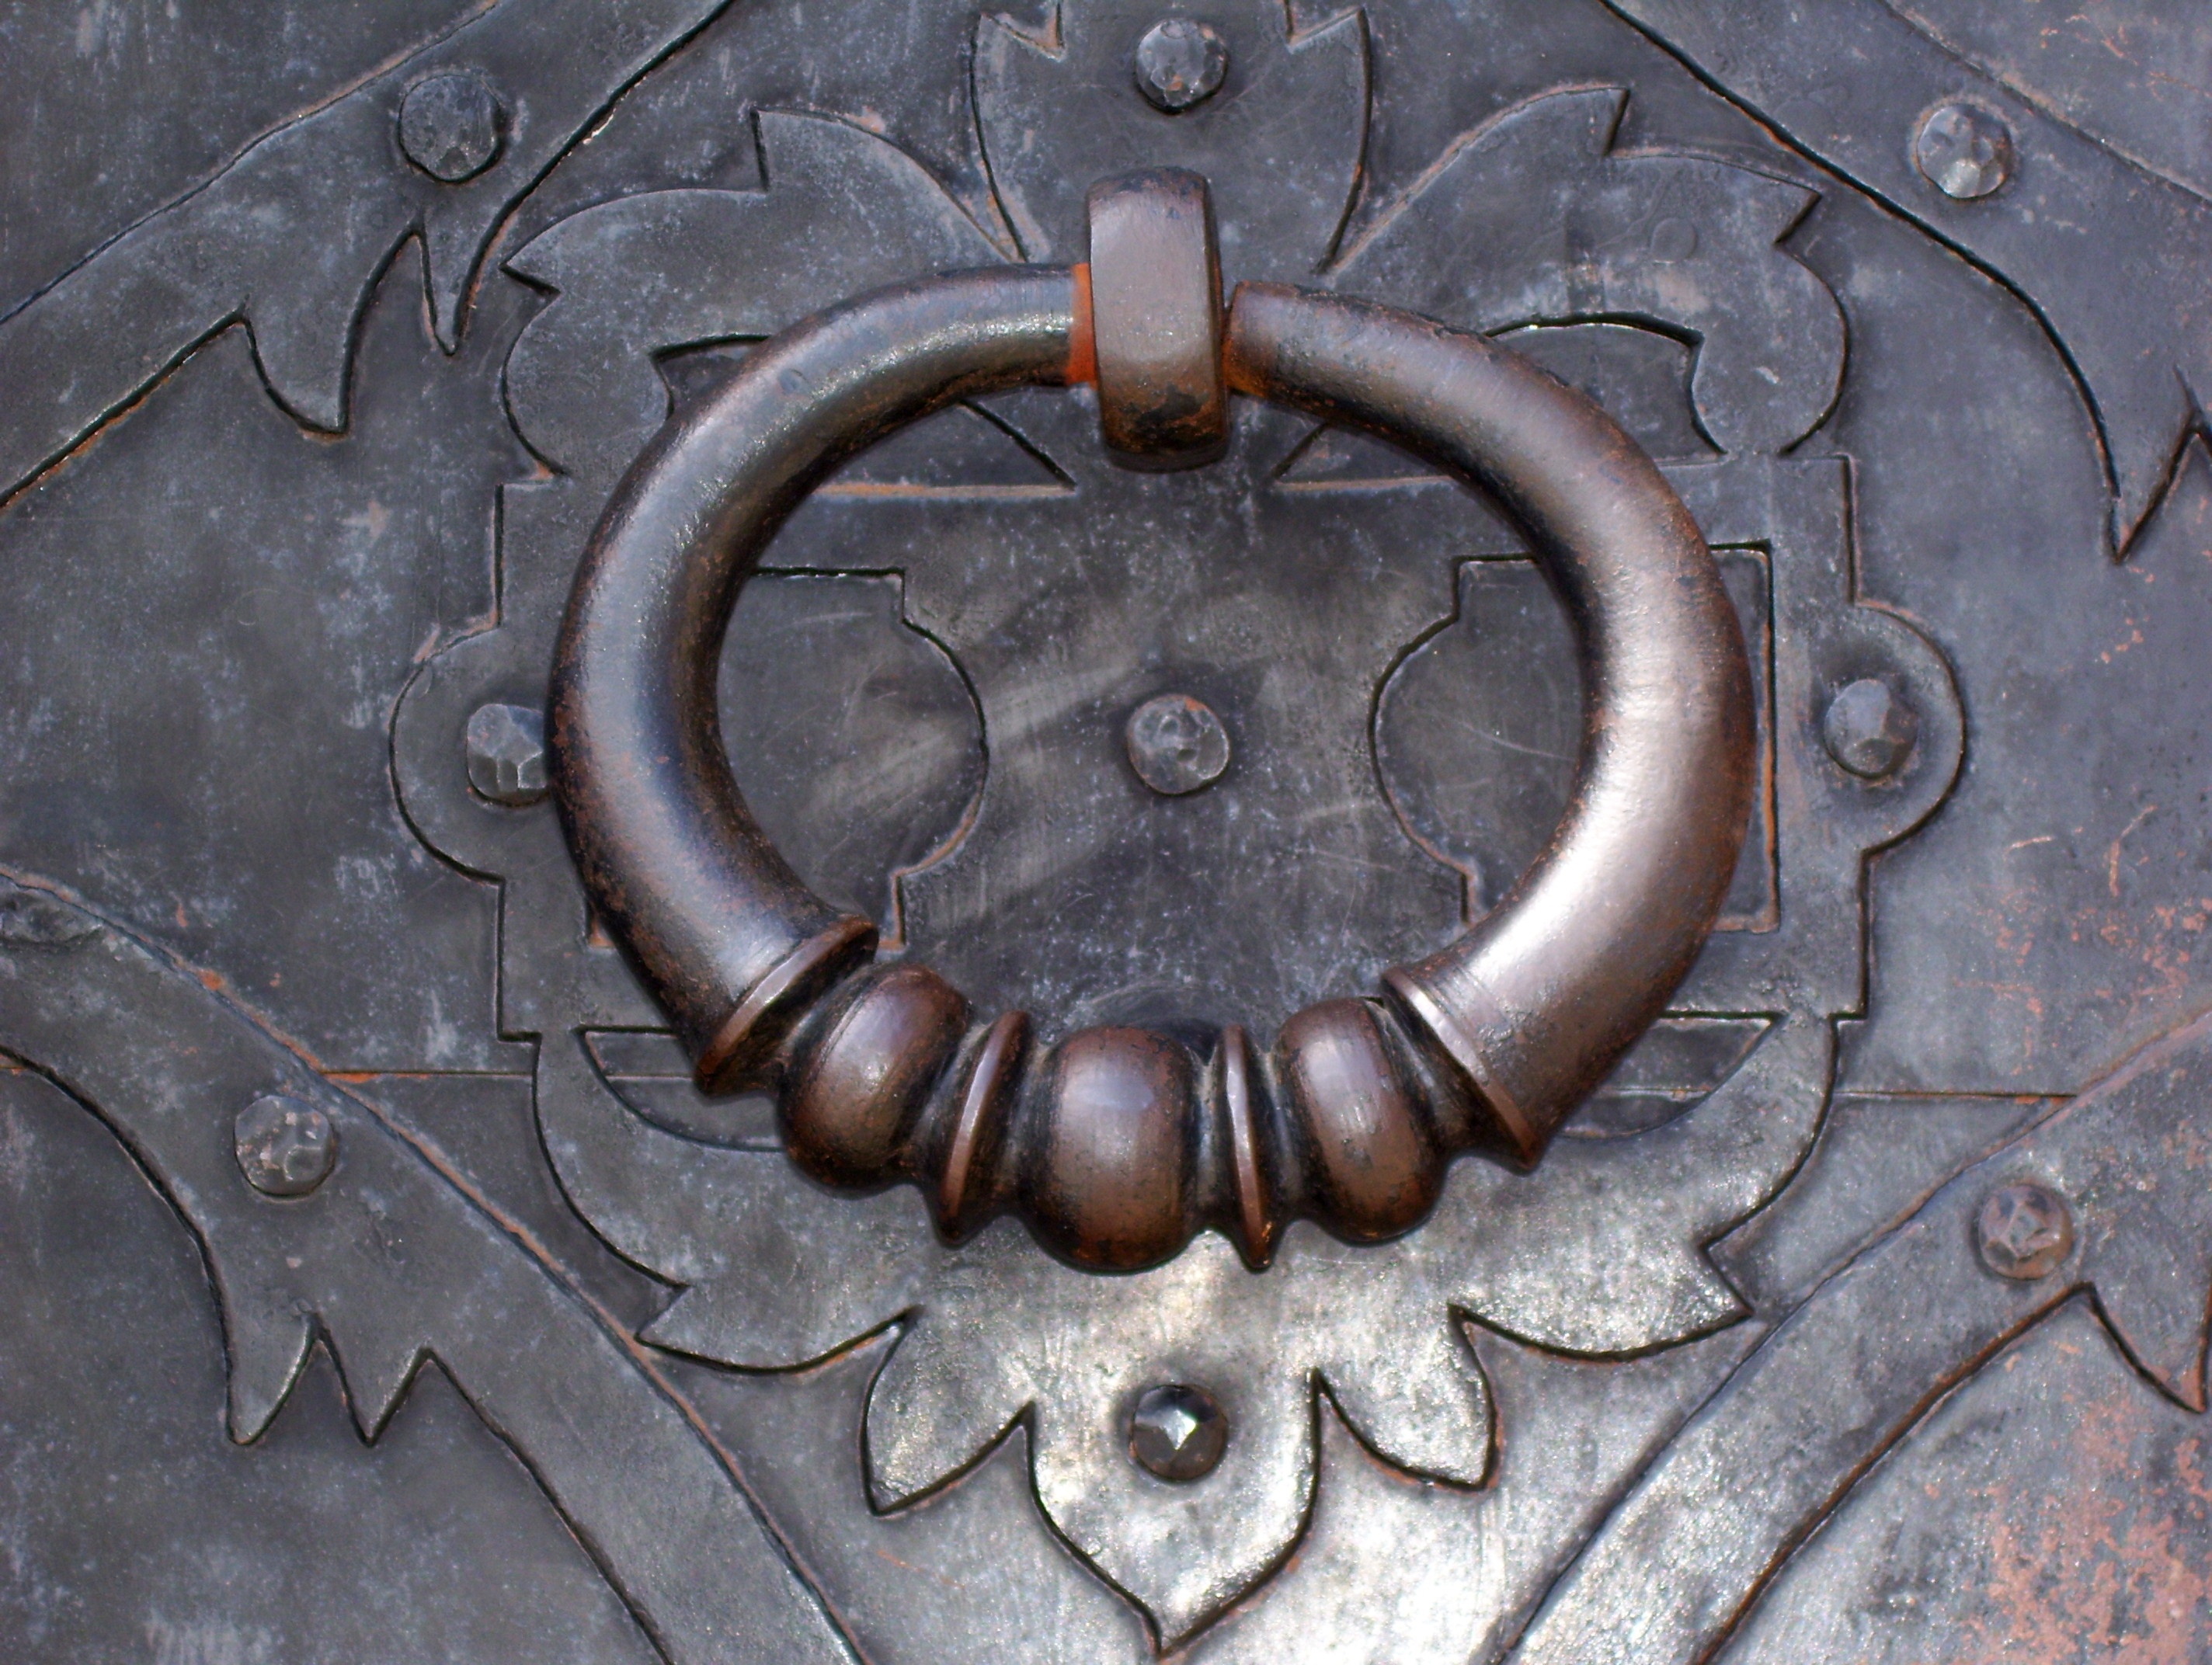
architecture, antique, wheel, old, metal, closeup, door, material, circle, sculpture, poland, iron, carving, relief, warsaw, knocker, metalwork, ancient history, embossed